Trivial Pursuit

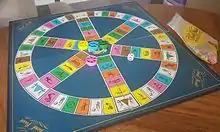
Board and pieces of Trivial Pursuit

Over the years, numerous editions of "Trivial Pursuit" have been produced, usually specializing in various fields. The original version is known as the "Genus" edition (or "Genus I"). Several different general knowledge editions (such as "Genus II") have followed. Other editions include Junior Edition (1985), All-Star Sports, Baby Boomers, 1980s, All About the 80s, 1990s, "Harry Potter", and others. In total, over 100 different editions in different languages have been printed.